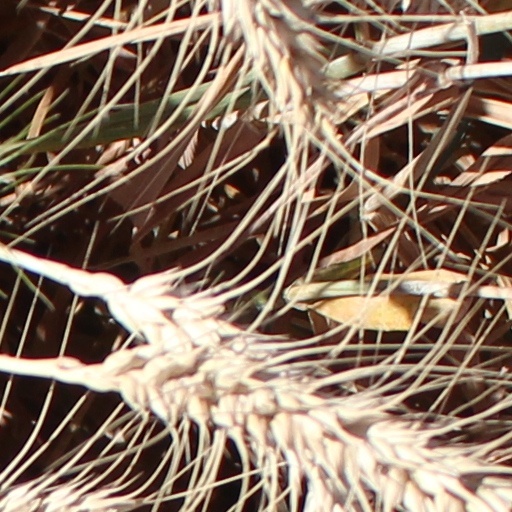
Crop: wheat